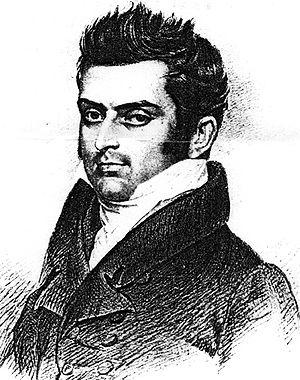
Clarke Abel est un chirurgien et un naturaliste britannique, né le 5 septembre 1780 et mort à Cawnpore le 24 novembre 1826.